Chaim ibn Attar

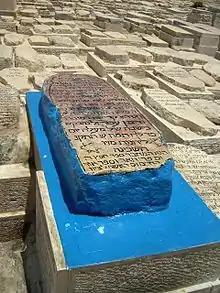
Grave of ibn Attar on the Mount of Olives, Jerusalem

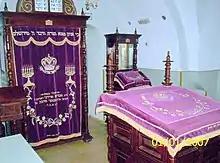
Ohr ha-Chaim Synagogue, Jerusalem

Chaim ibn Attar or Ḥayyim ben Moshe ibn Attar (– 7 July 1743) also known as the Or ha-Ḥayyim after his popular commentary on the Torah, was a Talmudist and Kabbalist. He is arguably considered to be one of the most prominent Rabbis of Morocco, and is highly regarded in Hassidic Judaism.